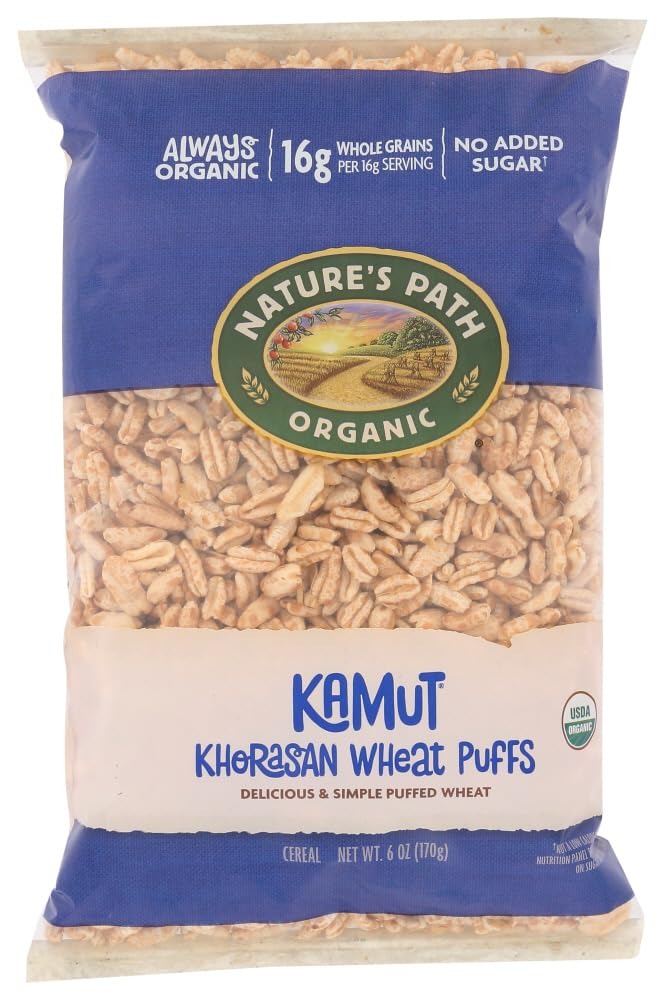
Item Name: Nature's Path Organic Puffed Kamut Cereal (6x6 oz.)
Value: 36.0
Unit: Fl Oz

Price: 5.82